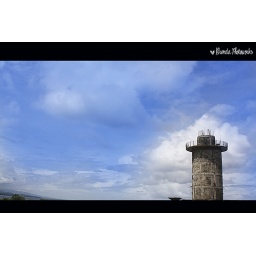
the unfinished building near my office